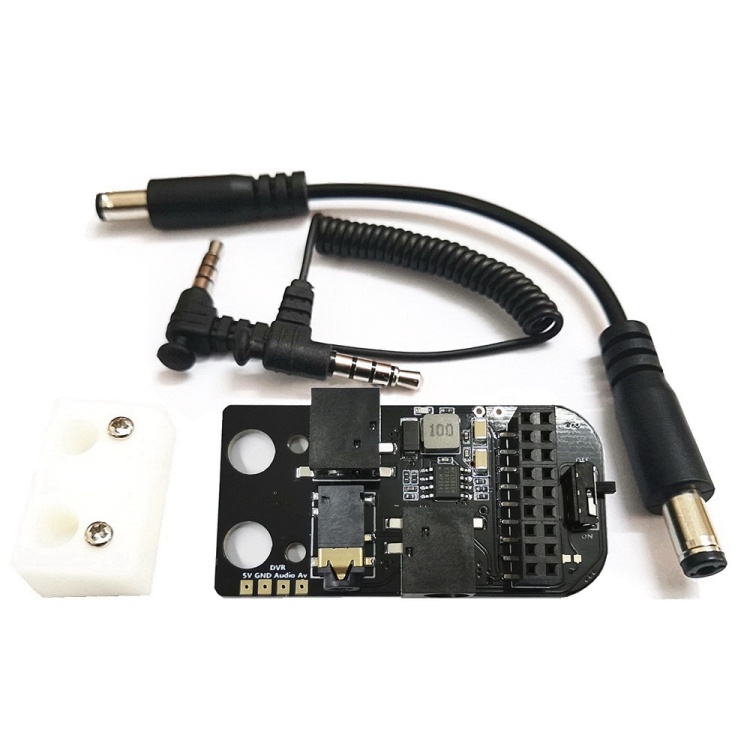
For DJI  FPV Goggles V2 5.8G Analog Receiver Module Adapter Board Video Receiver
1. The 5.8G RX PORT 2.0 is designed to be fixed with the FPV goggles headband ring screw, and is completely non-destructively installed on the side of the DJI goggles, so that you can use Fat Shark or various third-party Fat Shark interface 5.8G receiver systems, Conveniently transfer video and audio signals to the high-quality screen of FPV flying glasses for viewing or recording 2. Dimensions: 48 x 28 x 12mm 3. Weight: 10g (excluding the adapter cable) 4. Power input: 2S-4S (DC5.5 x 2.1) 5. Internal voltage: 5V 3A (with pad for output) 6. Power output: 2S-4S (DC5.5 x 2.1) 7. Signal input: Standard Fat Shark receiver port 8. Including third-party receivers: Reaxacc Furious, etc. 9. Signal output: standard audio/video appendix: Adapter mounting block and screw x 1 Audio and video cable x 1 Power cable x 1
Brand: Maverick Sales
Category: Cameras & Optics > Camera & Optic Accessories > Optic Accessories > Optics Bags & Cases